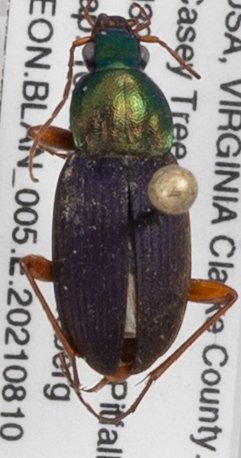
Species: Chlaenius emarginatus
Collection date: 2021-08-10
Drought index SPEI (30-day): -0.824
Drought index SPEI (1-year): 0.058
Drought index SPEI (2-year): -0.086